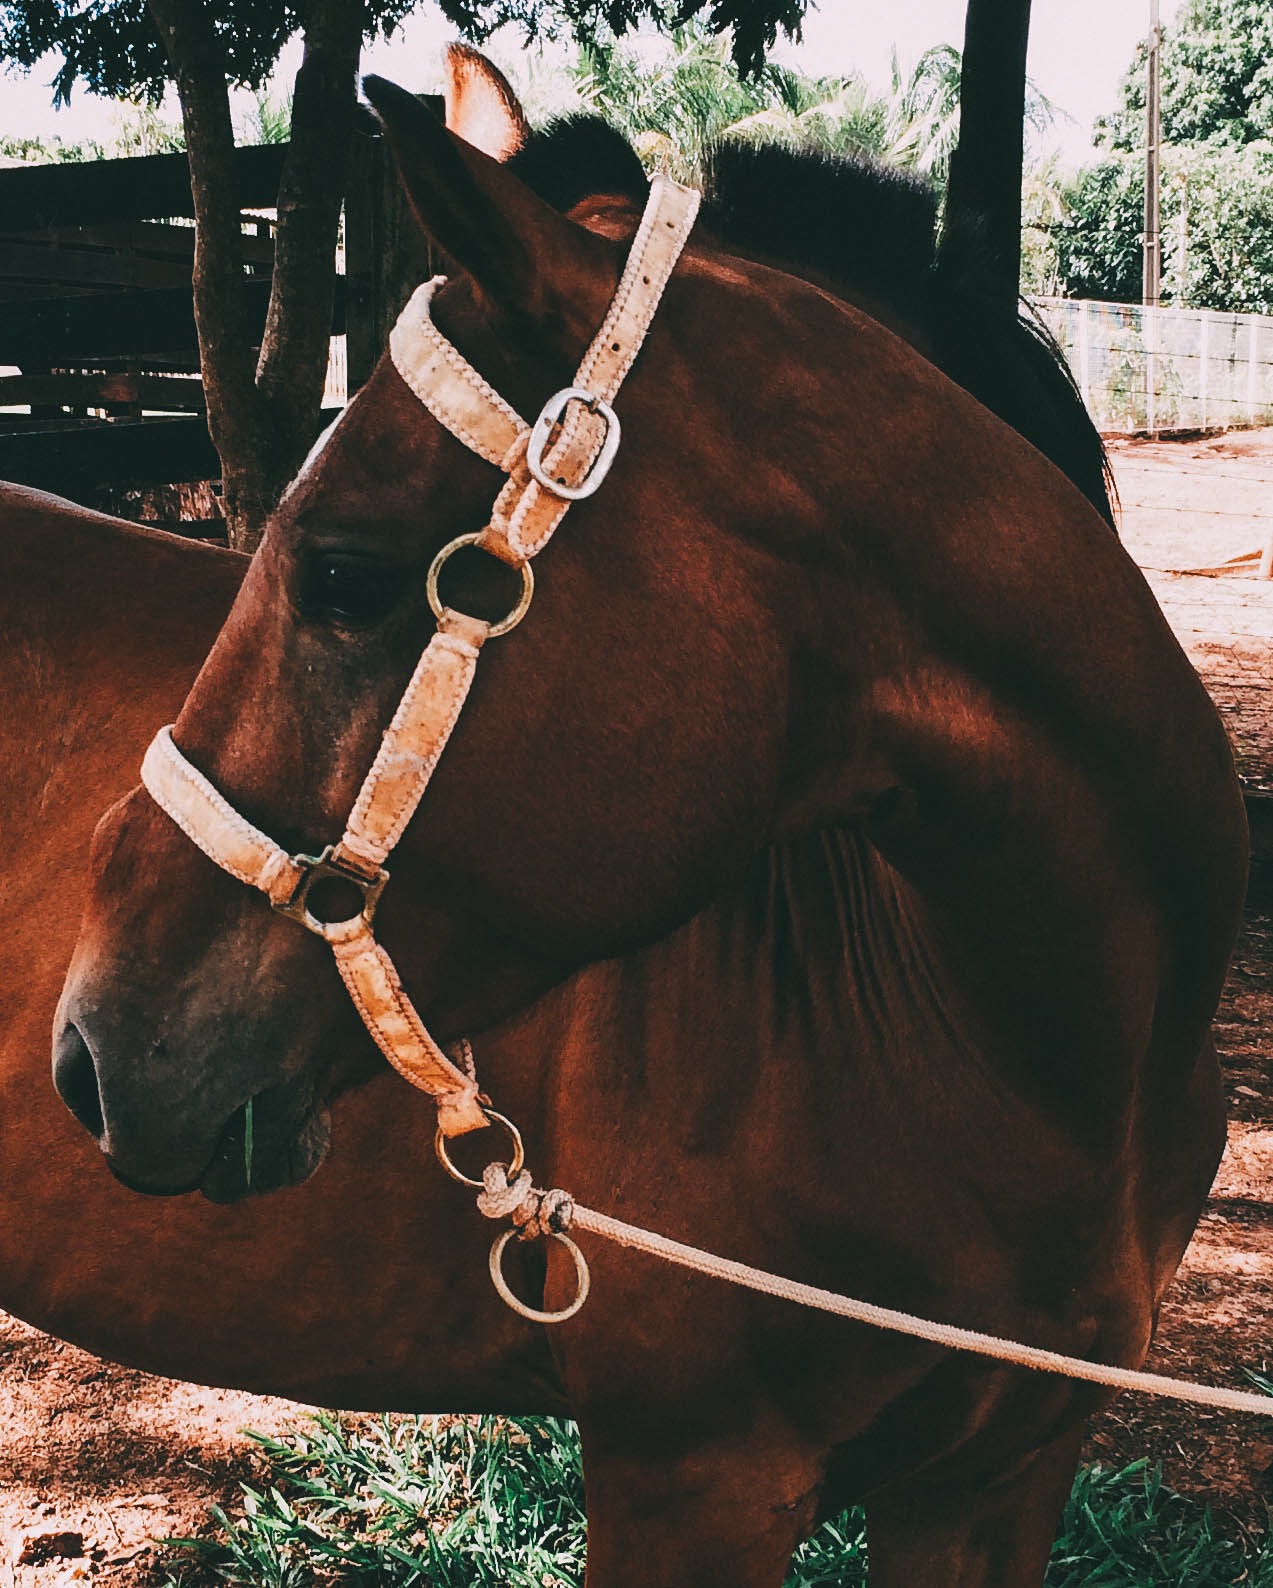
farm, animal, horse, rein, mammal, stallion, mane, close up, bridle, halter, pack animal, horse like mammal, horse tack